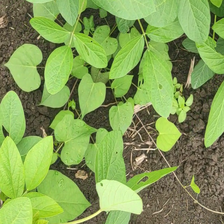
Weed species: Obscure_morning _glory(Ipomoea obscura)